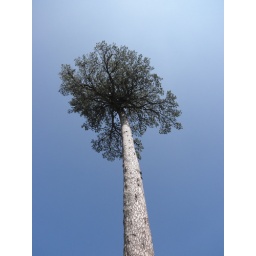
A black pine in the National Park of Valia Calda, Greece